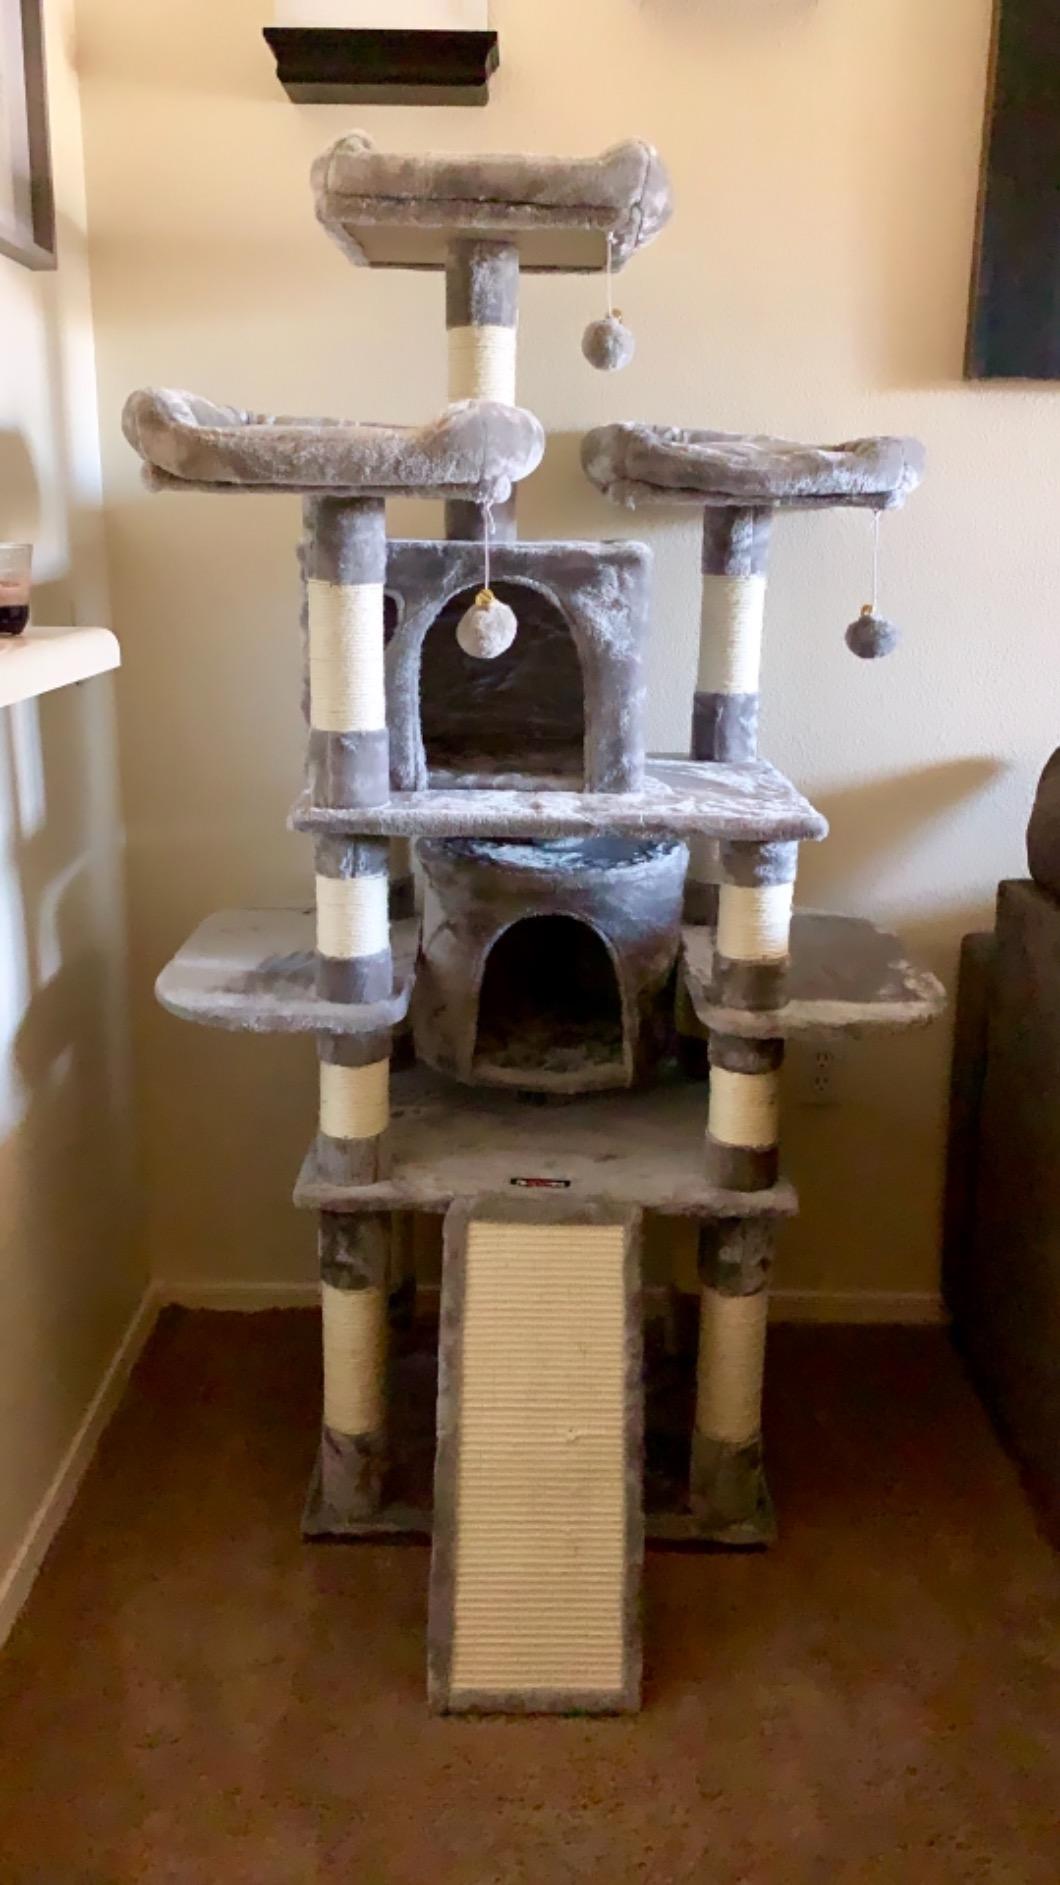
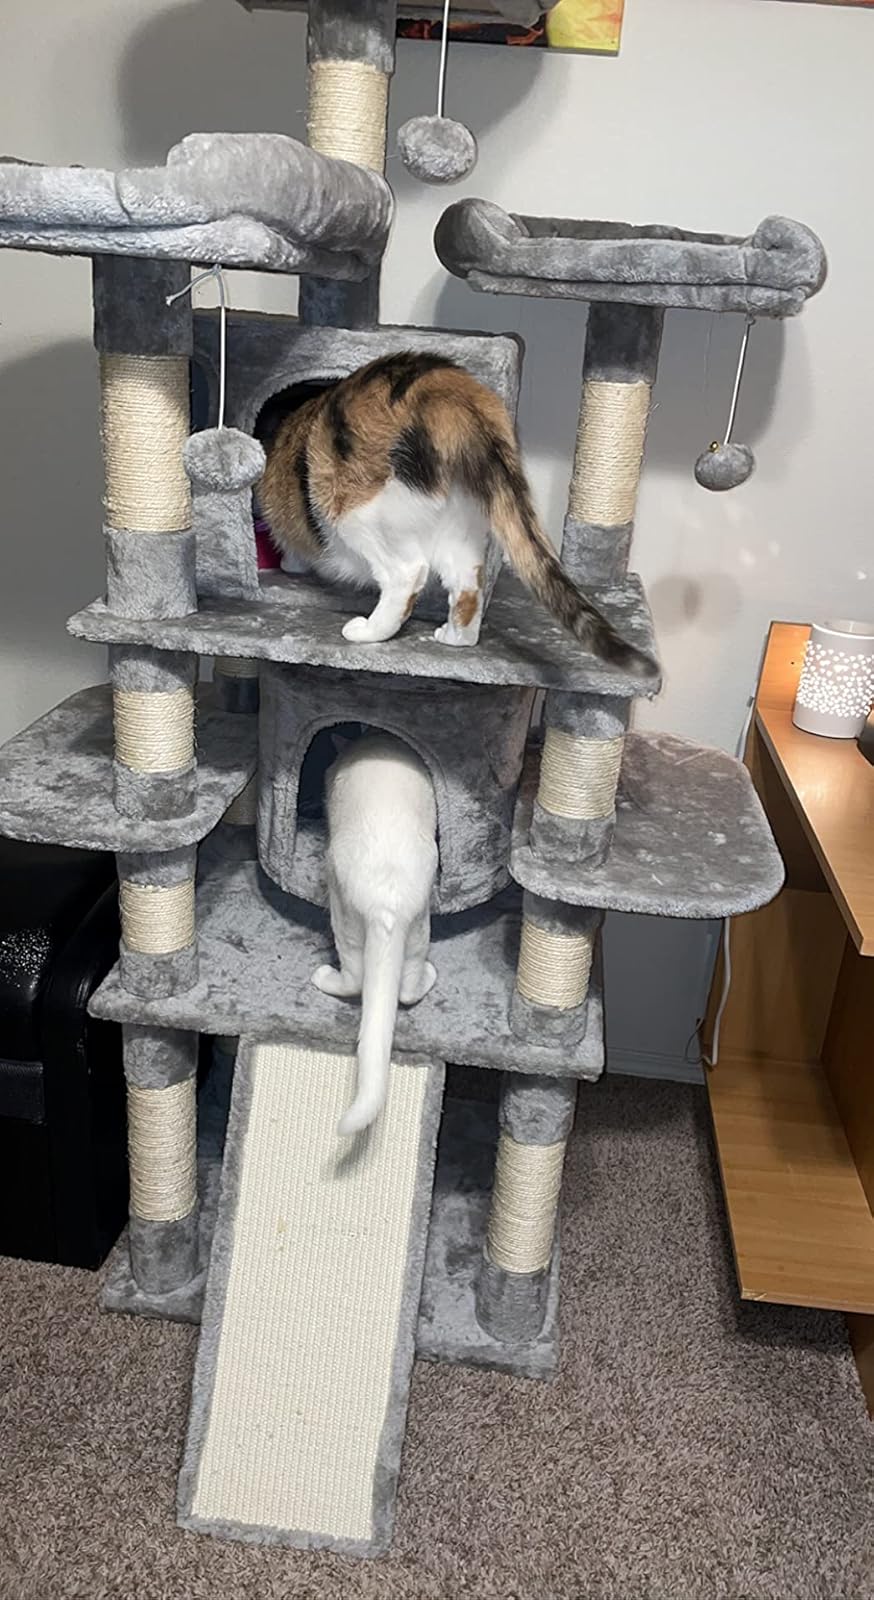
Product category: items_cat tree
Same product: yes